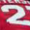
Number: 2